Apolda station

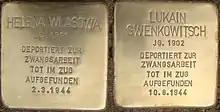
Stolpersteine for victims of forced labour

The function of the station during the Second World War has been recalled since 18 August 2009 by two so-called "Stolpersteine" (stumbling blocks), which was placed by the Cologne action artist Gunter Demnig before the main entrance at the suggestion of the Apolda Prager house Association. These stones contain the names and dates of two Soviet forced labourers who were unloaded in March and August 1944 from the wagons on which Deutsche Reichsbahn transported hundreds of slaves to Apolda to work for armaments companies.